Dennis Donnini

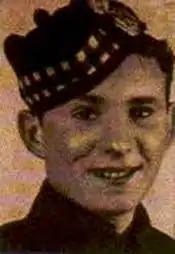

Fusilier Dennis Donnini VC (17 November 1925 – 18 January 1945) was an English recipient of the Victoria Cross, the highest and most prestigious award for gallantry in the face of the enemy that can be awarded to British and Commonwealth forces.